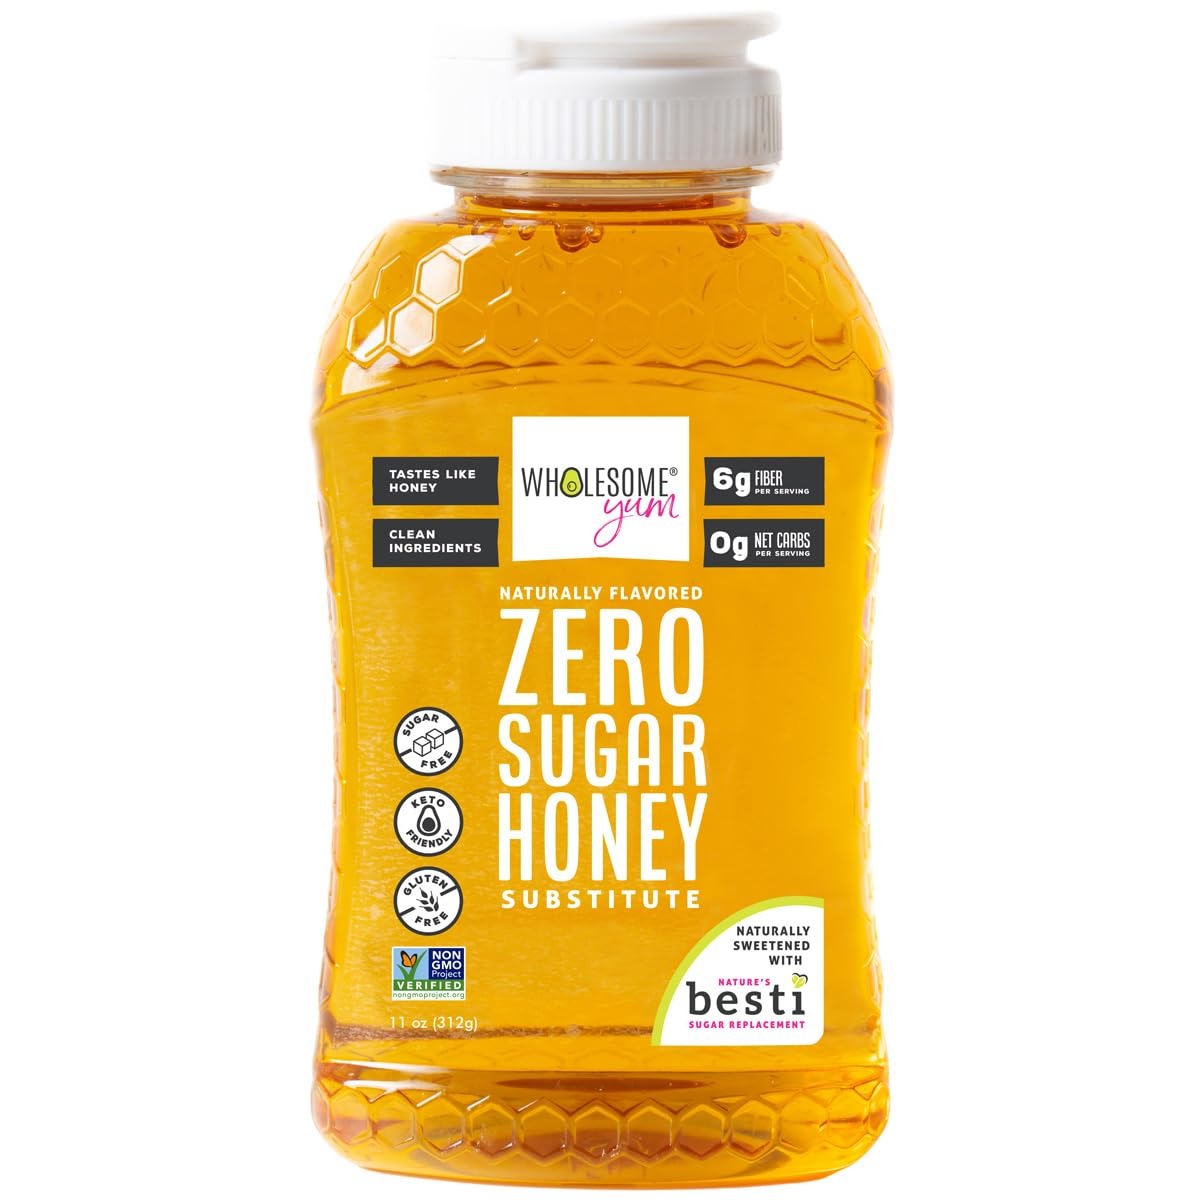
Item Name: Wholesome Yum Zero Sugar Honey Substitute (Keto Honey) - Natural Sugar Free Honey Alternative With Monk Fruit & Allulose - Zero Net Carbs, Non GMO, Gluten Free, No Aftertaste (11 oz)
Bullet Point 1: TASTE, SMELL, & CONSISTENCY JUST LIKE HONEY. Wholesome Yum sugar-free honey substitute is sweet, aromatic, thick, gooey, and sticky like the real thing (much thicker than a syrup), with NO AFTERTASTE. You don’t have to miss honey anymore!
Bullet Point 2: SUGAR-FREE & KETO FRIENDLY. With only 15 calories and 0g net carbs per serving, our natural keto honey substitute has zero glycemic impact and won't spike blood sugar.
Bullet Point 3: NATURALLY SWEETENED & FLAVORED. Wholesome Yum honey alternative is naturally sweetened with Besti (our popular natural monk fruit allulose blend sweetener) and naturally flavored with real honey flavor. NO artificial ingredients!
Bullet Point 4: GREAT FOR YOUR HEALTHY LIFESTYLE. 6 grams of fiber, low carb, gluten-free, paleo, diabetic friendly, tooth friendly, tummy friendly (no erythritol or sugar alcohols), Non-GMO Project certified, and just plain delicious. Perfect for anyone wanting to reduce sugar intake!
Bullet Point 5: SO MANY WAYS TO USE IT. Use Wholesome Yum low carb honey substitute anywhere you would use real honey. Stir it into tea, drizzle it over toast, yogurt, or breakfast foods, or use in your favorite recipes, including desserts, sauces, glazes, marinades, dressings, baking, and more.
Product Description: Meet Wholesome Yum Sugar-Free Honey Substitute: This natural sugar free honey alternative tastes, bakes, and drizzles just like honey does... without the sugar spike and crash. It's the perfect sweet, gooey blend of allulose, monk fruit extract, and tapioca fiber, with the rich flavor and thick consistency of honey. Now in 5 flavors: original, cinnamon, jalapeno, turmeric ginger, and orange! Enjoy it with a spoon, in your tea, drizzle as a topping, or for cooking! Our low carb honey replaces real honey 1-to-1, but it's low calorie and zero carb. And even though it's a keto honey substitute, you don't have to be following a special diet to love it -- it's perfect for anyone wanting to reduce sugar. It tastes amazing (you'll be asking, is there really no sugar?!) and has 6 grams of healthy fiber per serving.
Value: 11.0
Unit: Ounce

Price: 17.44